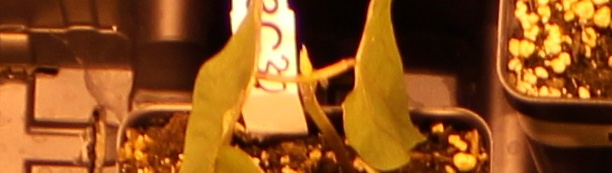
Label: Blackbean